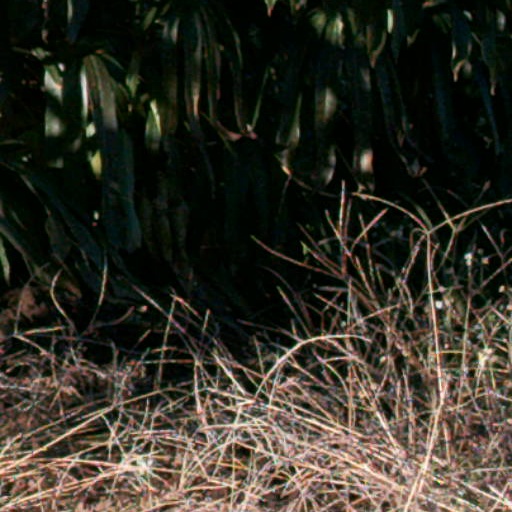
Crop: cassava